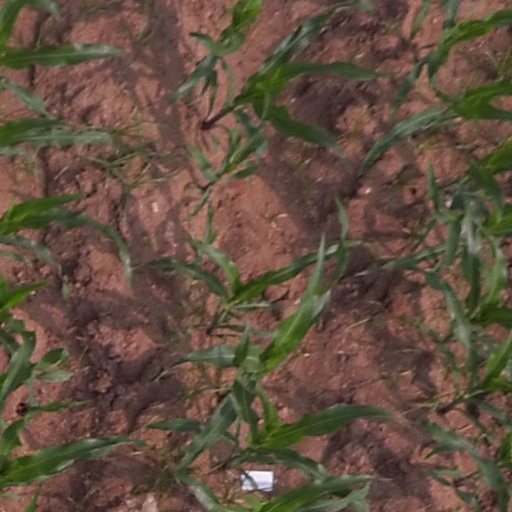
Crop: maize; corn